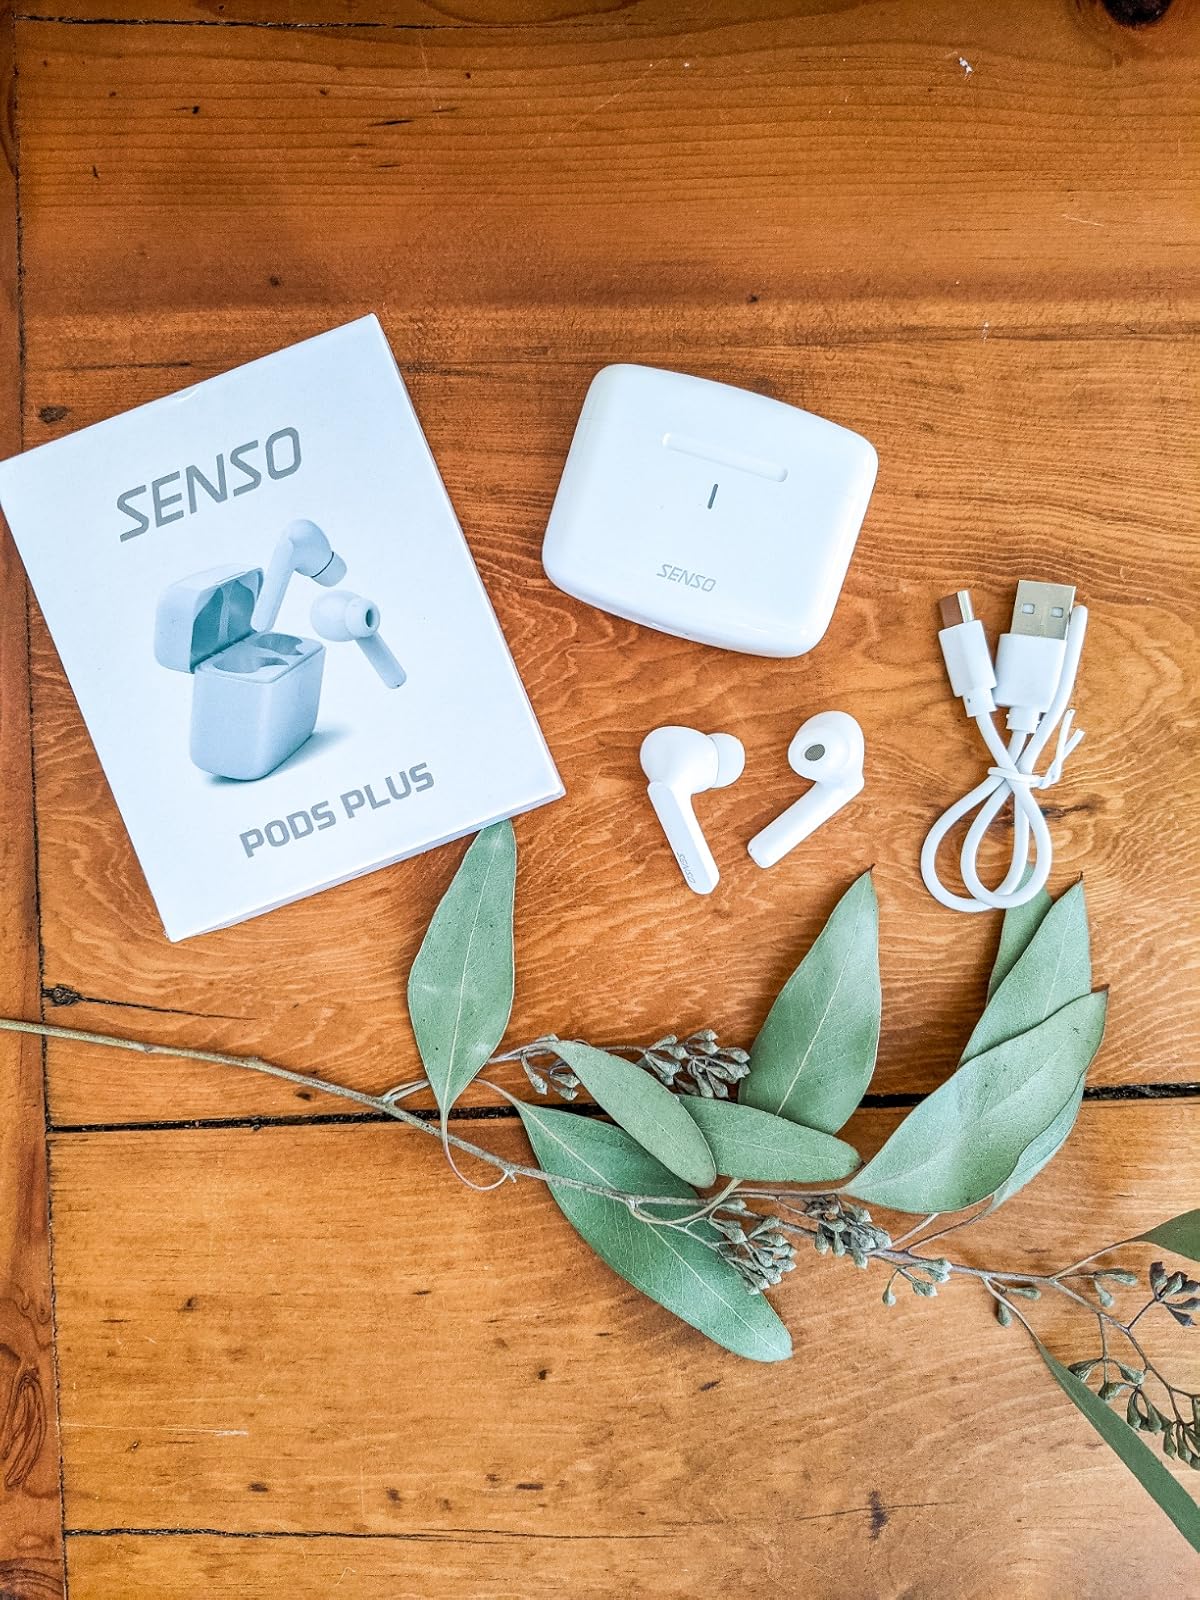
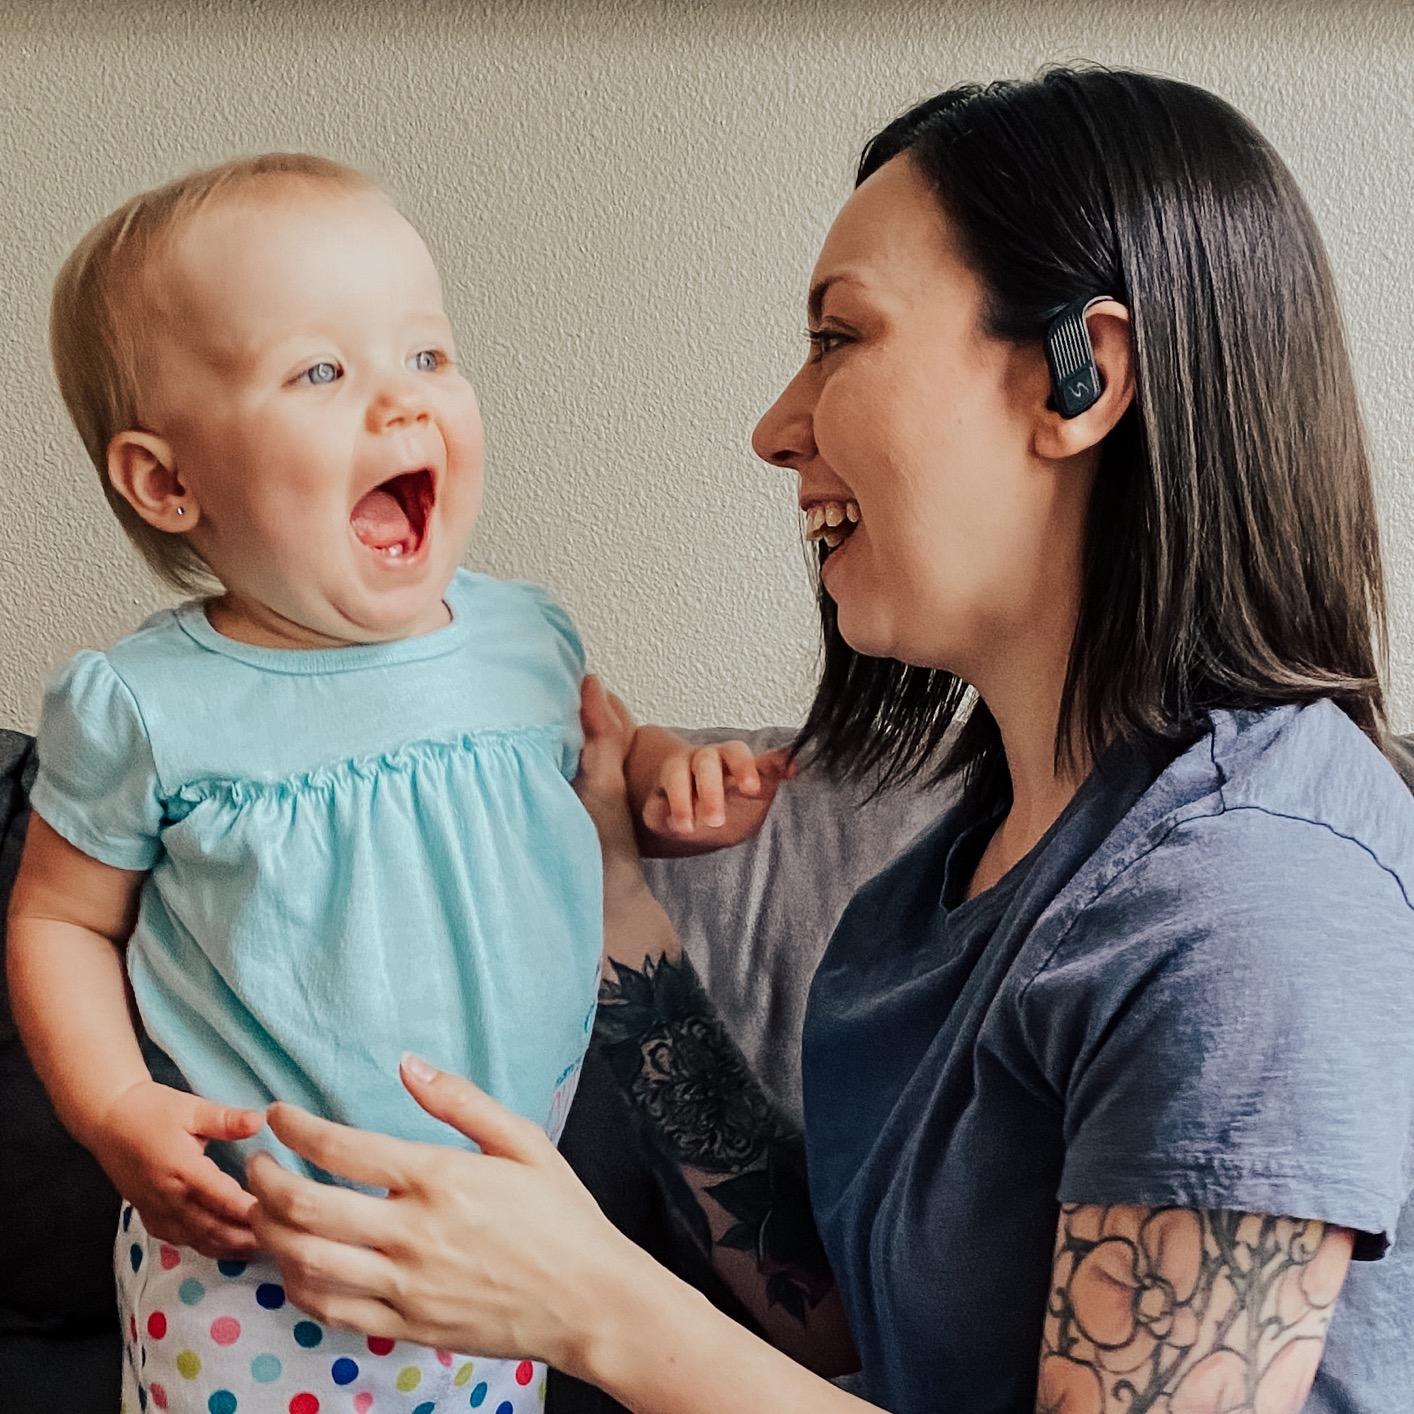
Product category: earbuds
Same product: no